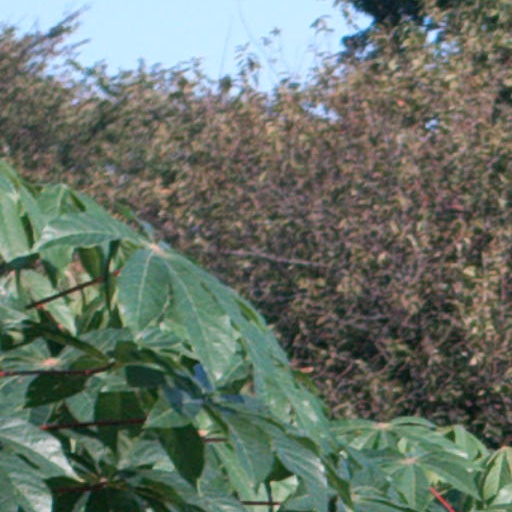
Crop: cassava